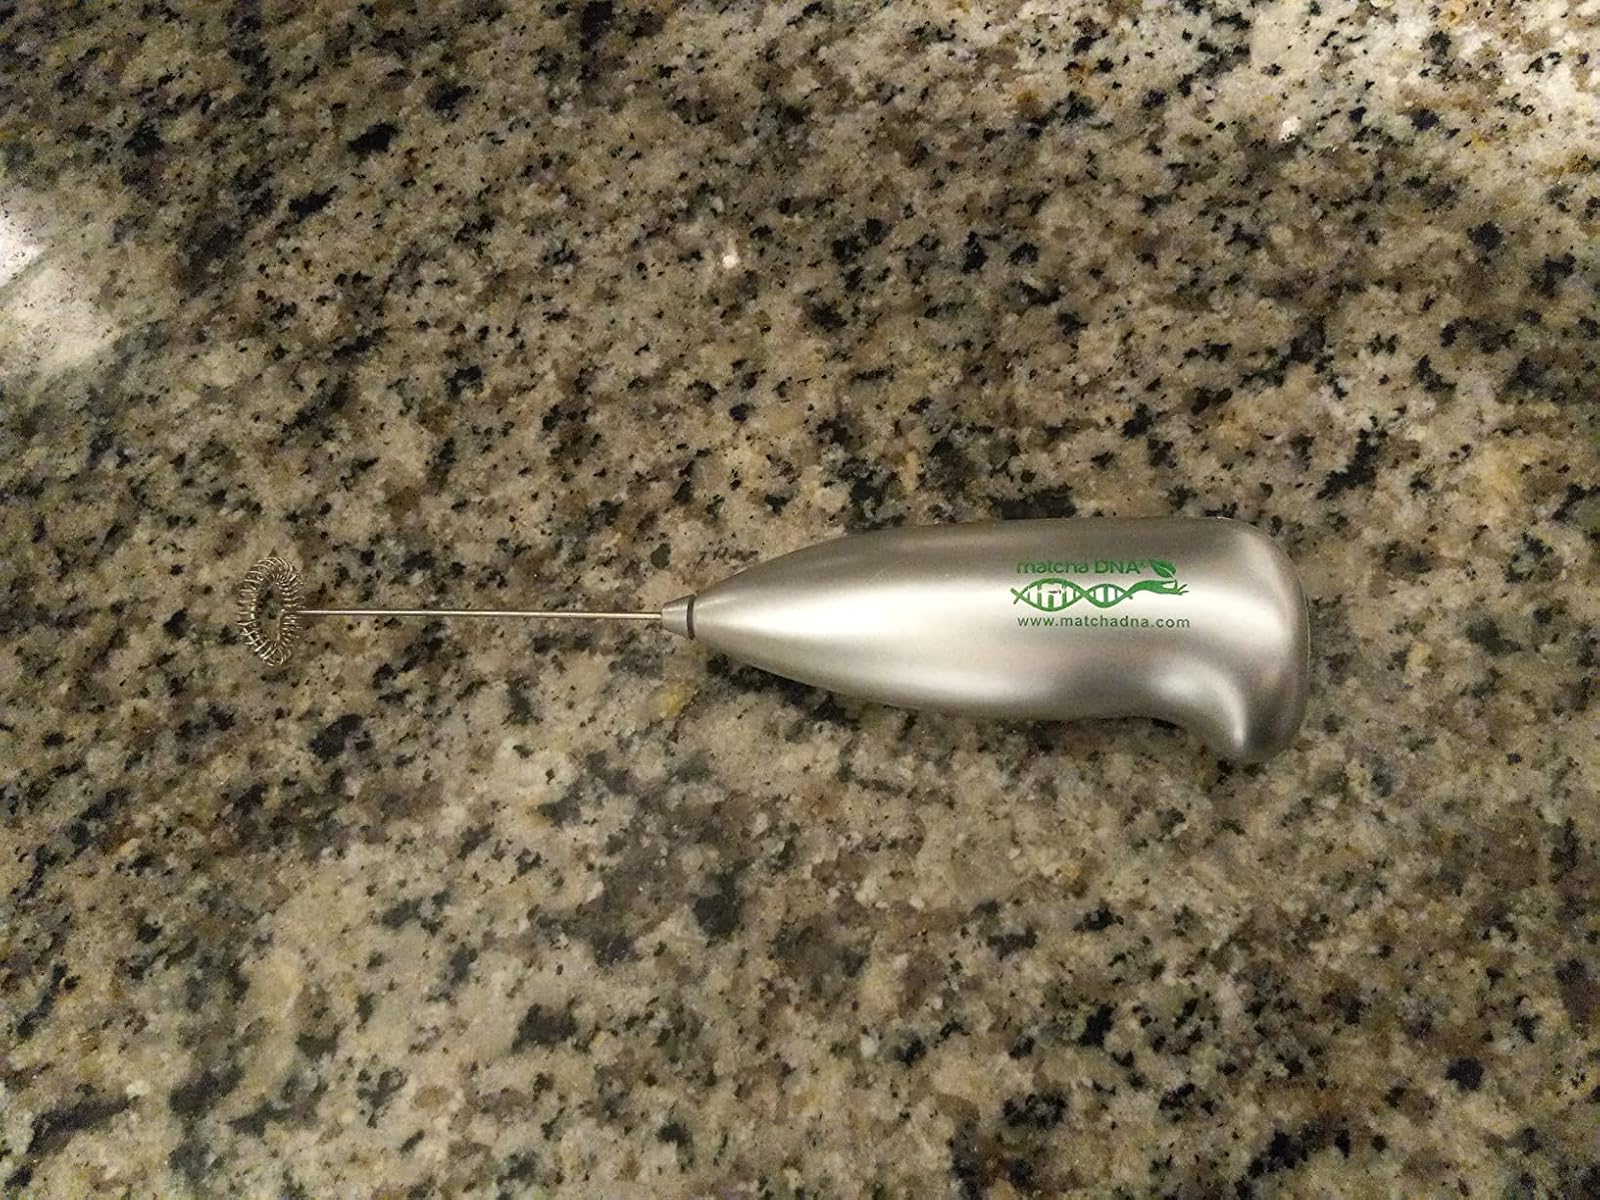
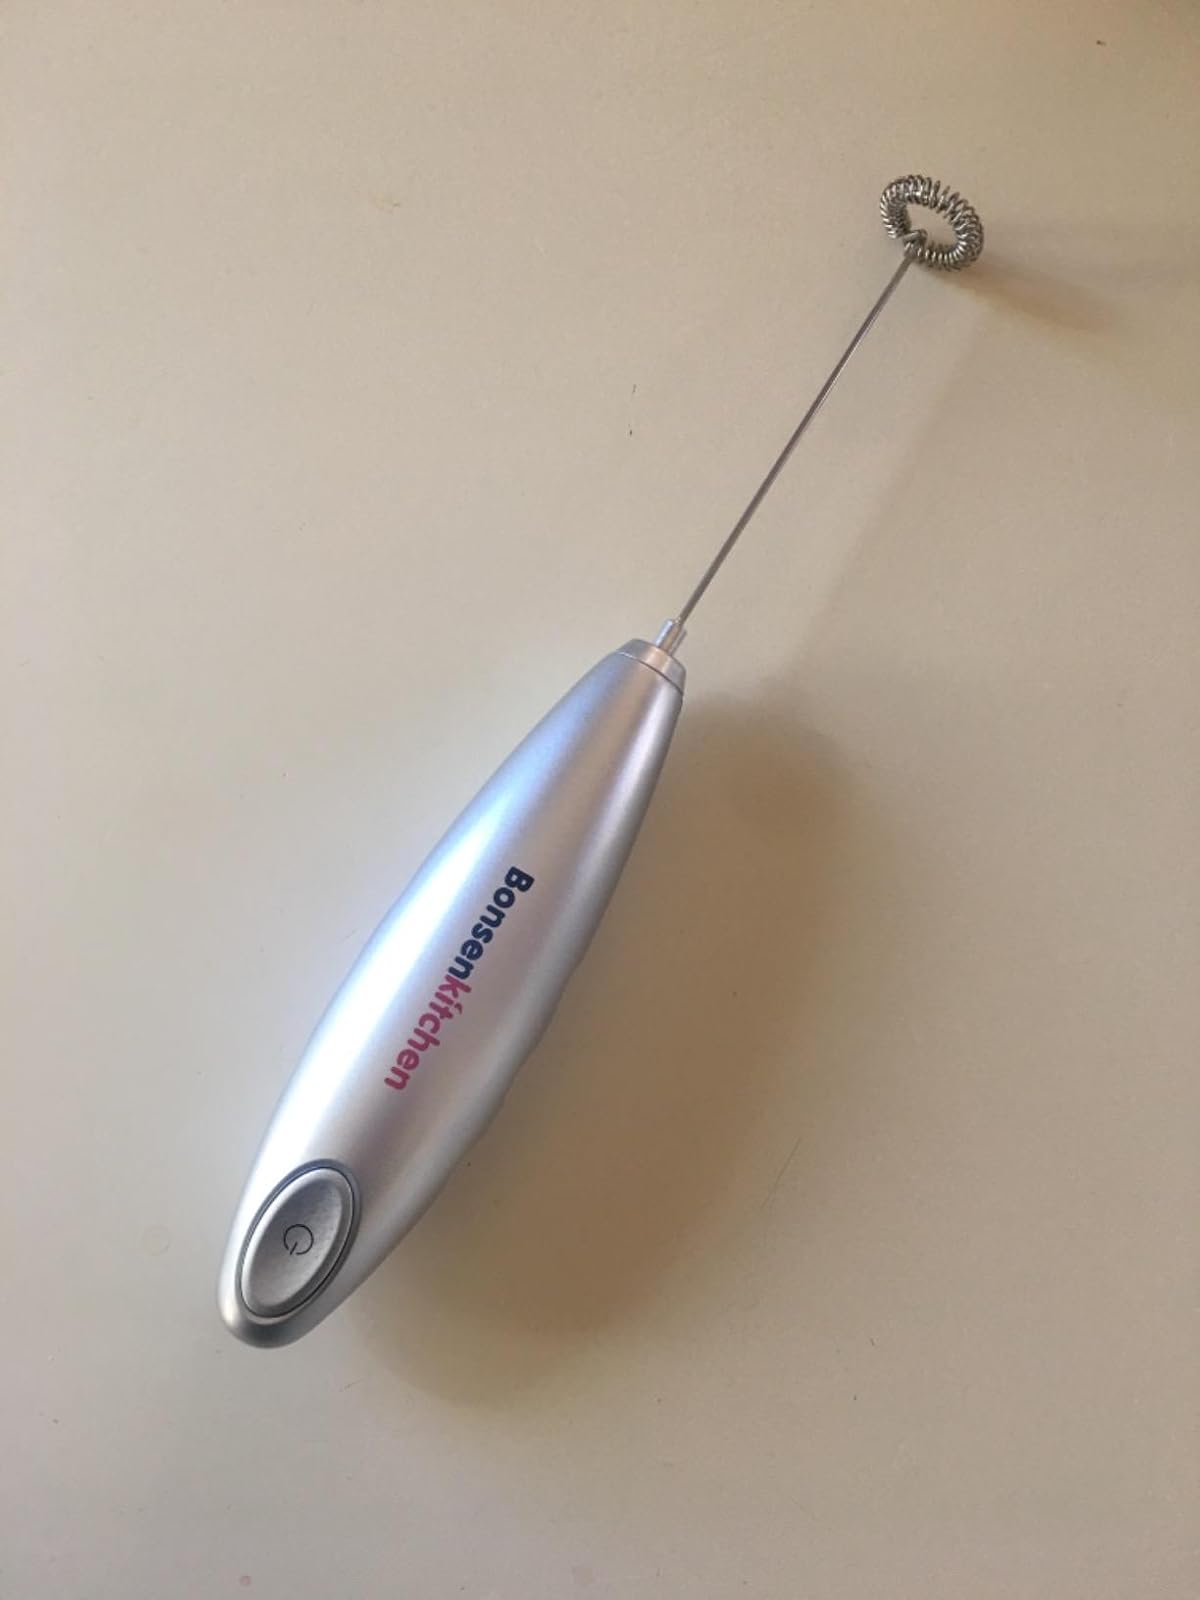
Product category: items_mixer
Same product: no